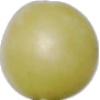
Label: Grape White 2